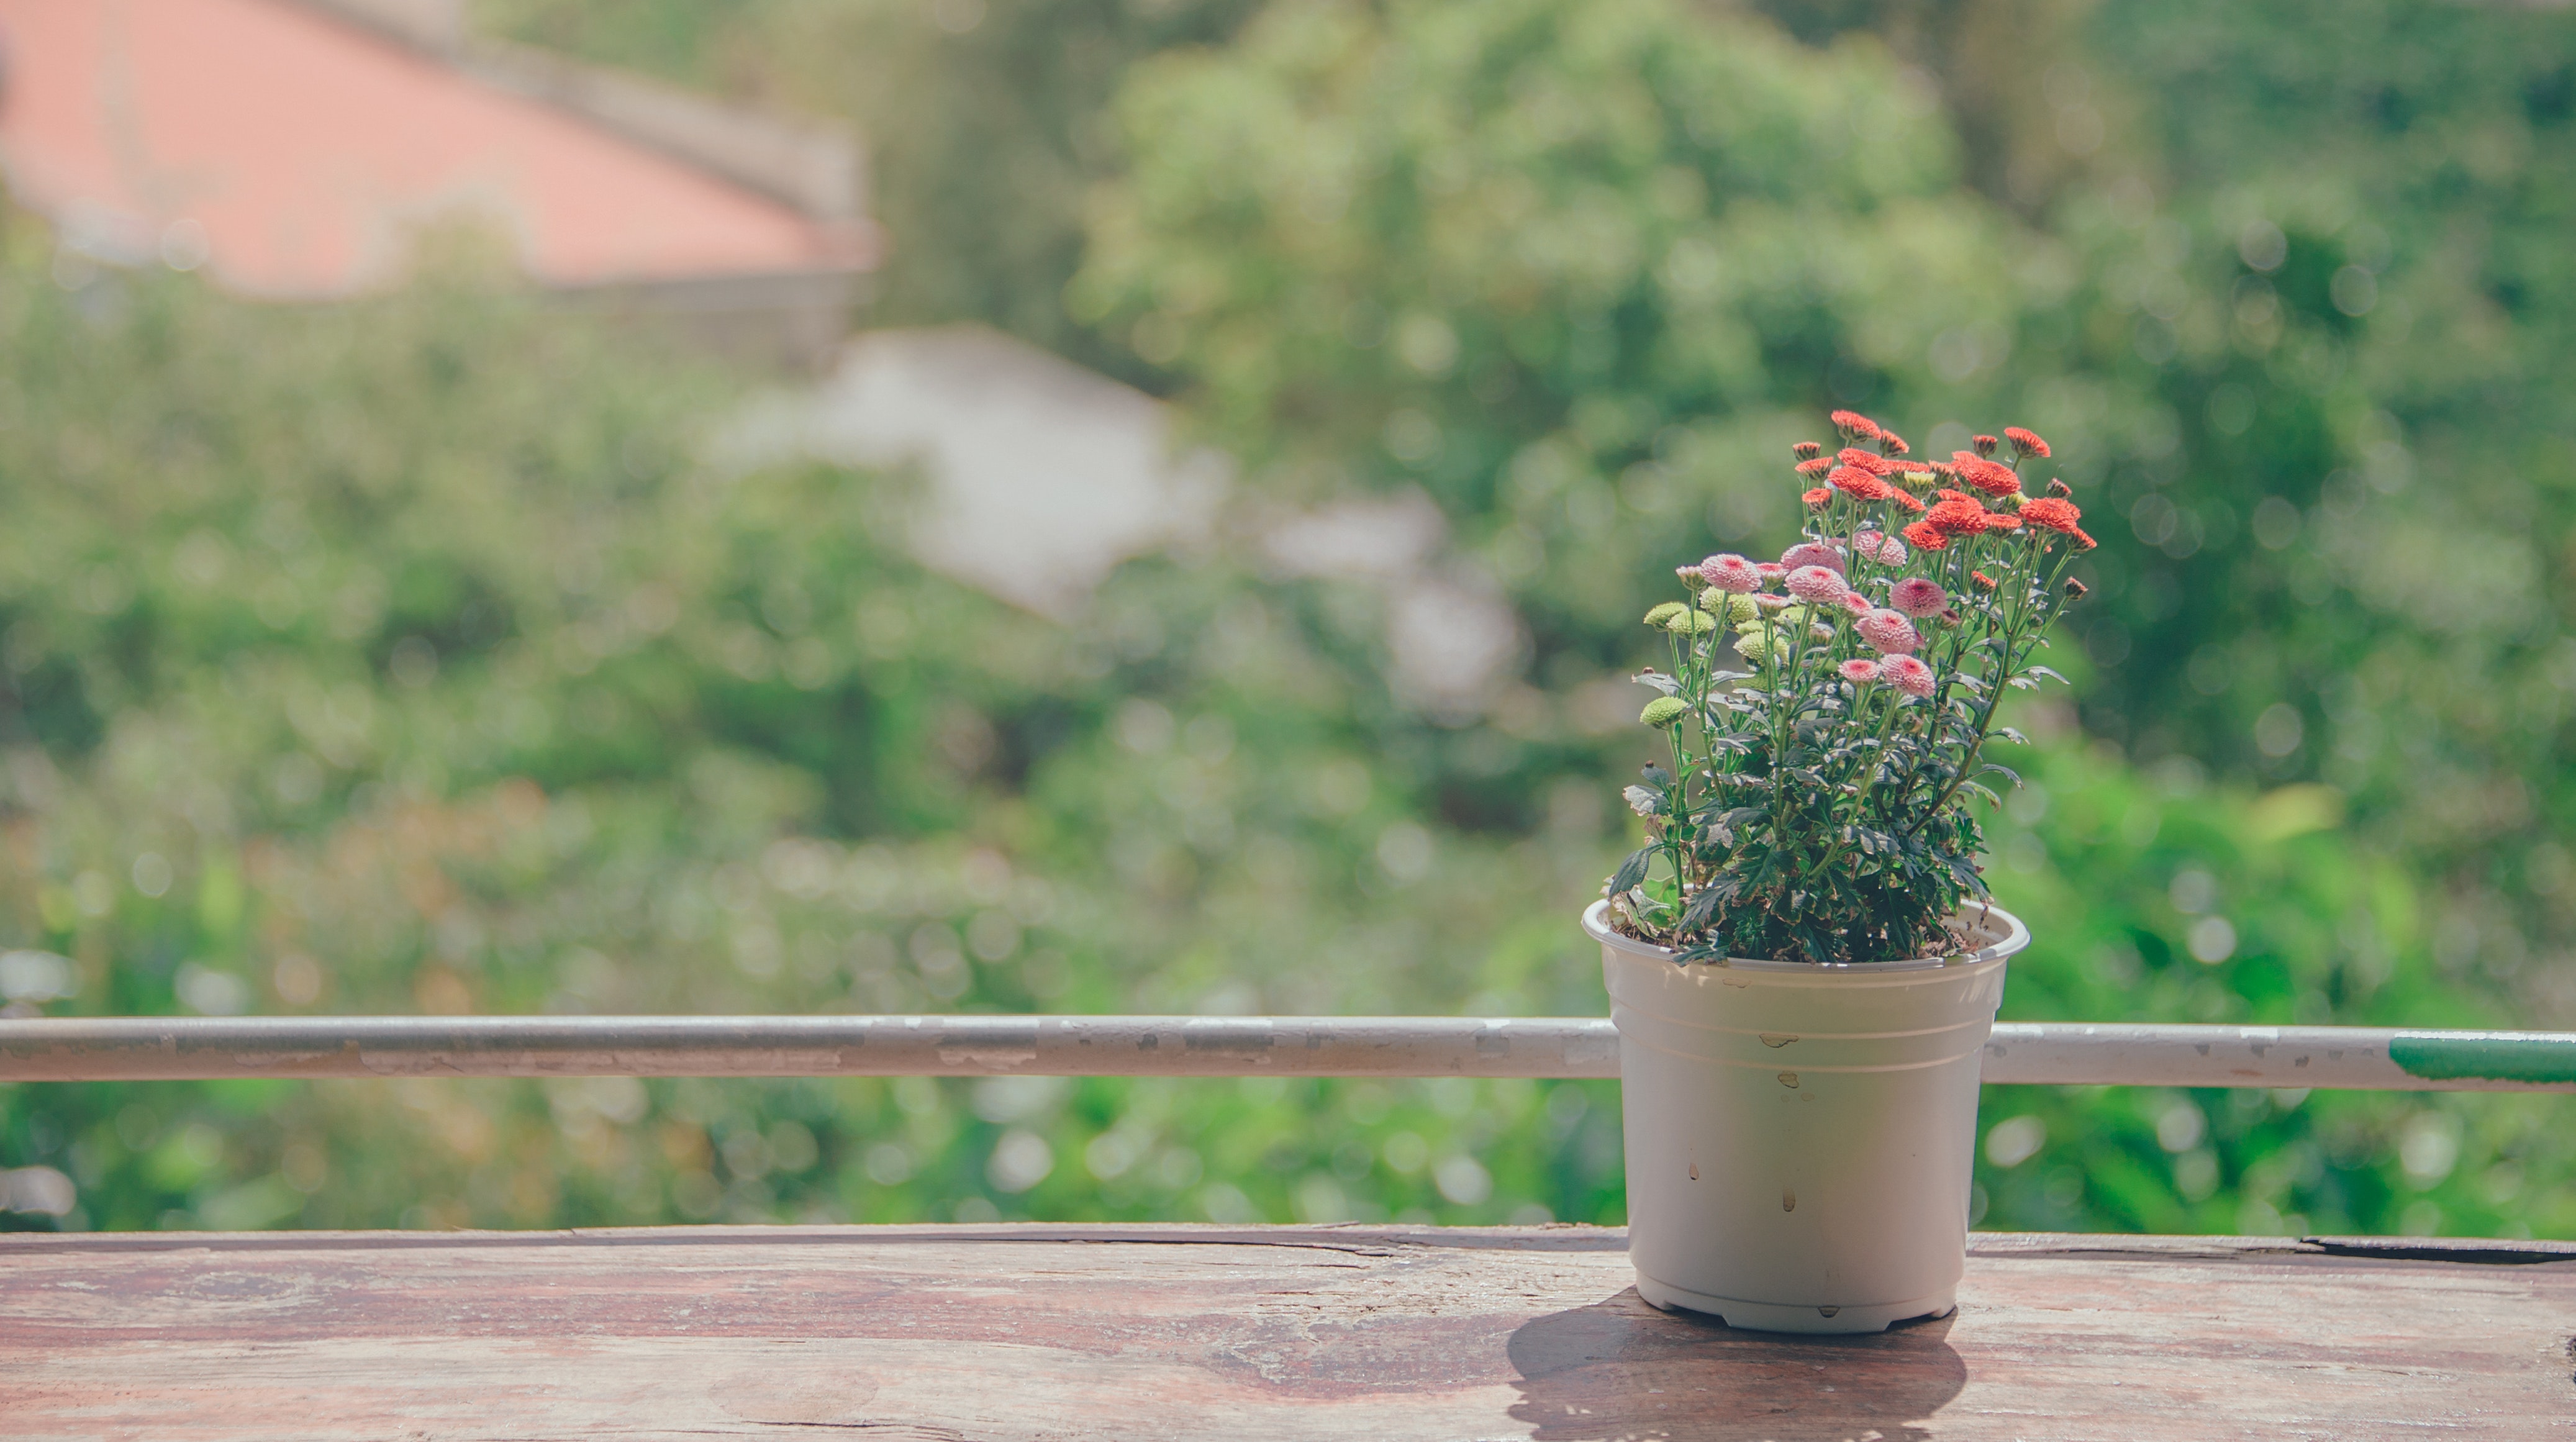
flowerpot, green, plant, flower, houseplant, grass, herb, shrub, garden, plant stem, geranium